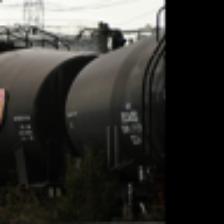
Label: NonHuman